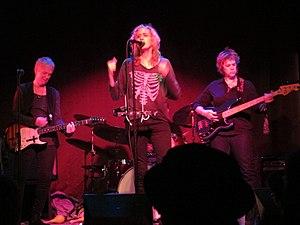
Bush Tetras est un groupe de no wave et post-punk américain, principalement féminin, originaire de New York. Formé au début des années 1980, le groupe connait diverses éclipses mais se reformera plusieurs fois, notamment en 2009 pour collecter des fonds pour une opération médicale de la bassiste Laura Kennedy.